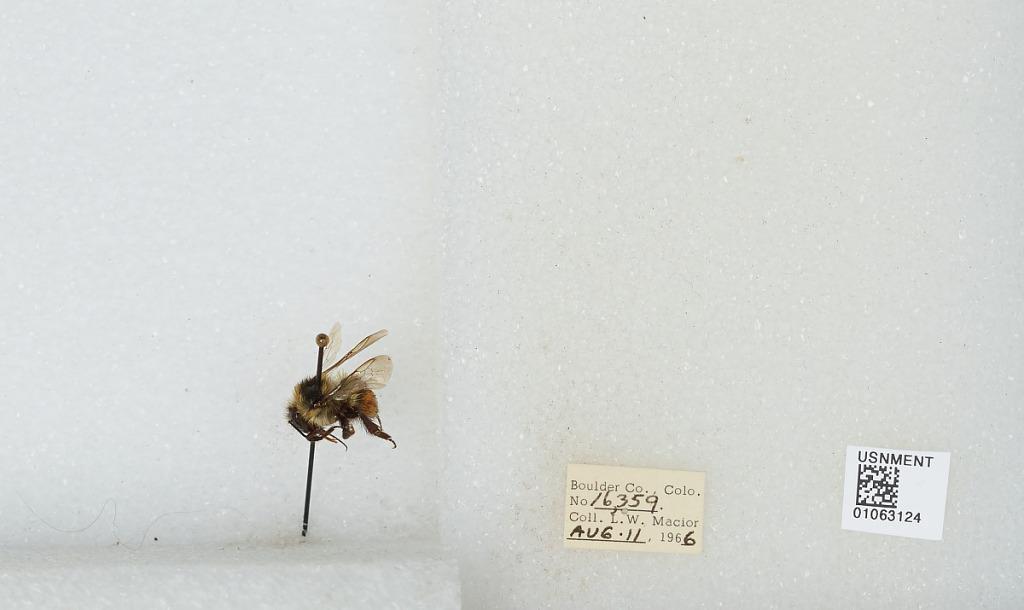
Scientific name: Bombus (Pyrobombus) bifarius Cresson
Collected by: L. Macior
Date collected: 1966-8-11
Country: United States
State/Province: Colorado
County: Boulder
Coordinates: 40.0017, -105.308